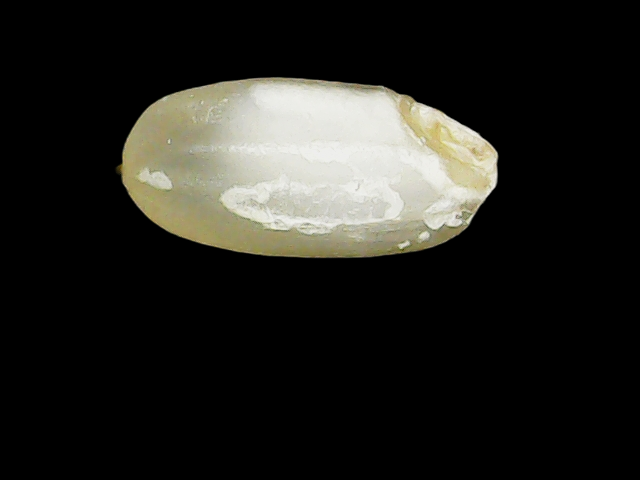
Rice variety: Binadhan8